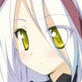
Portrait style: Anime Portrait